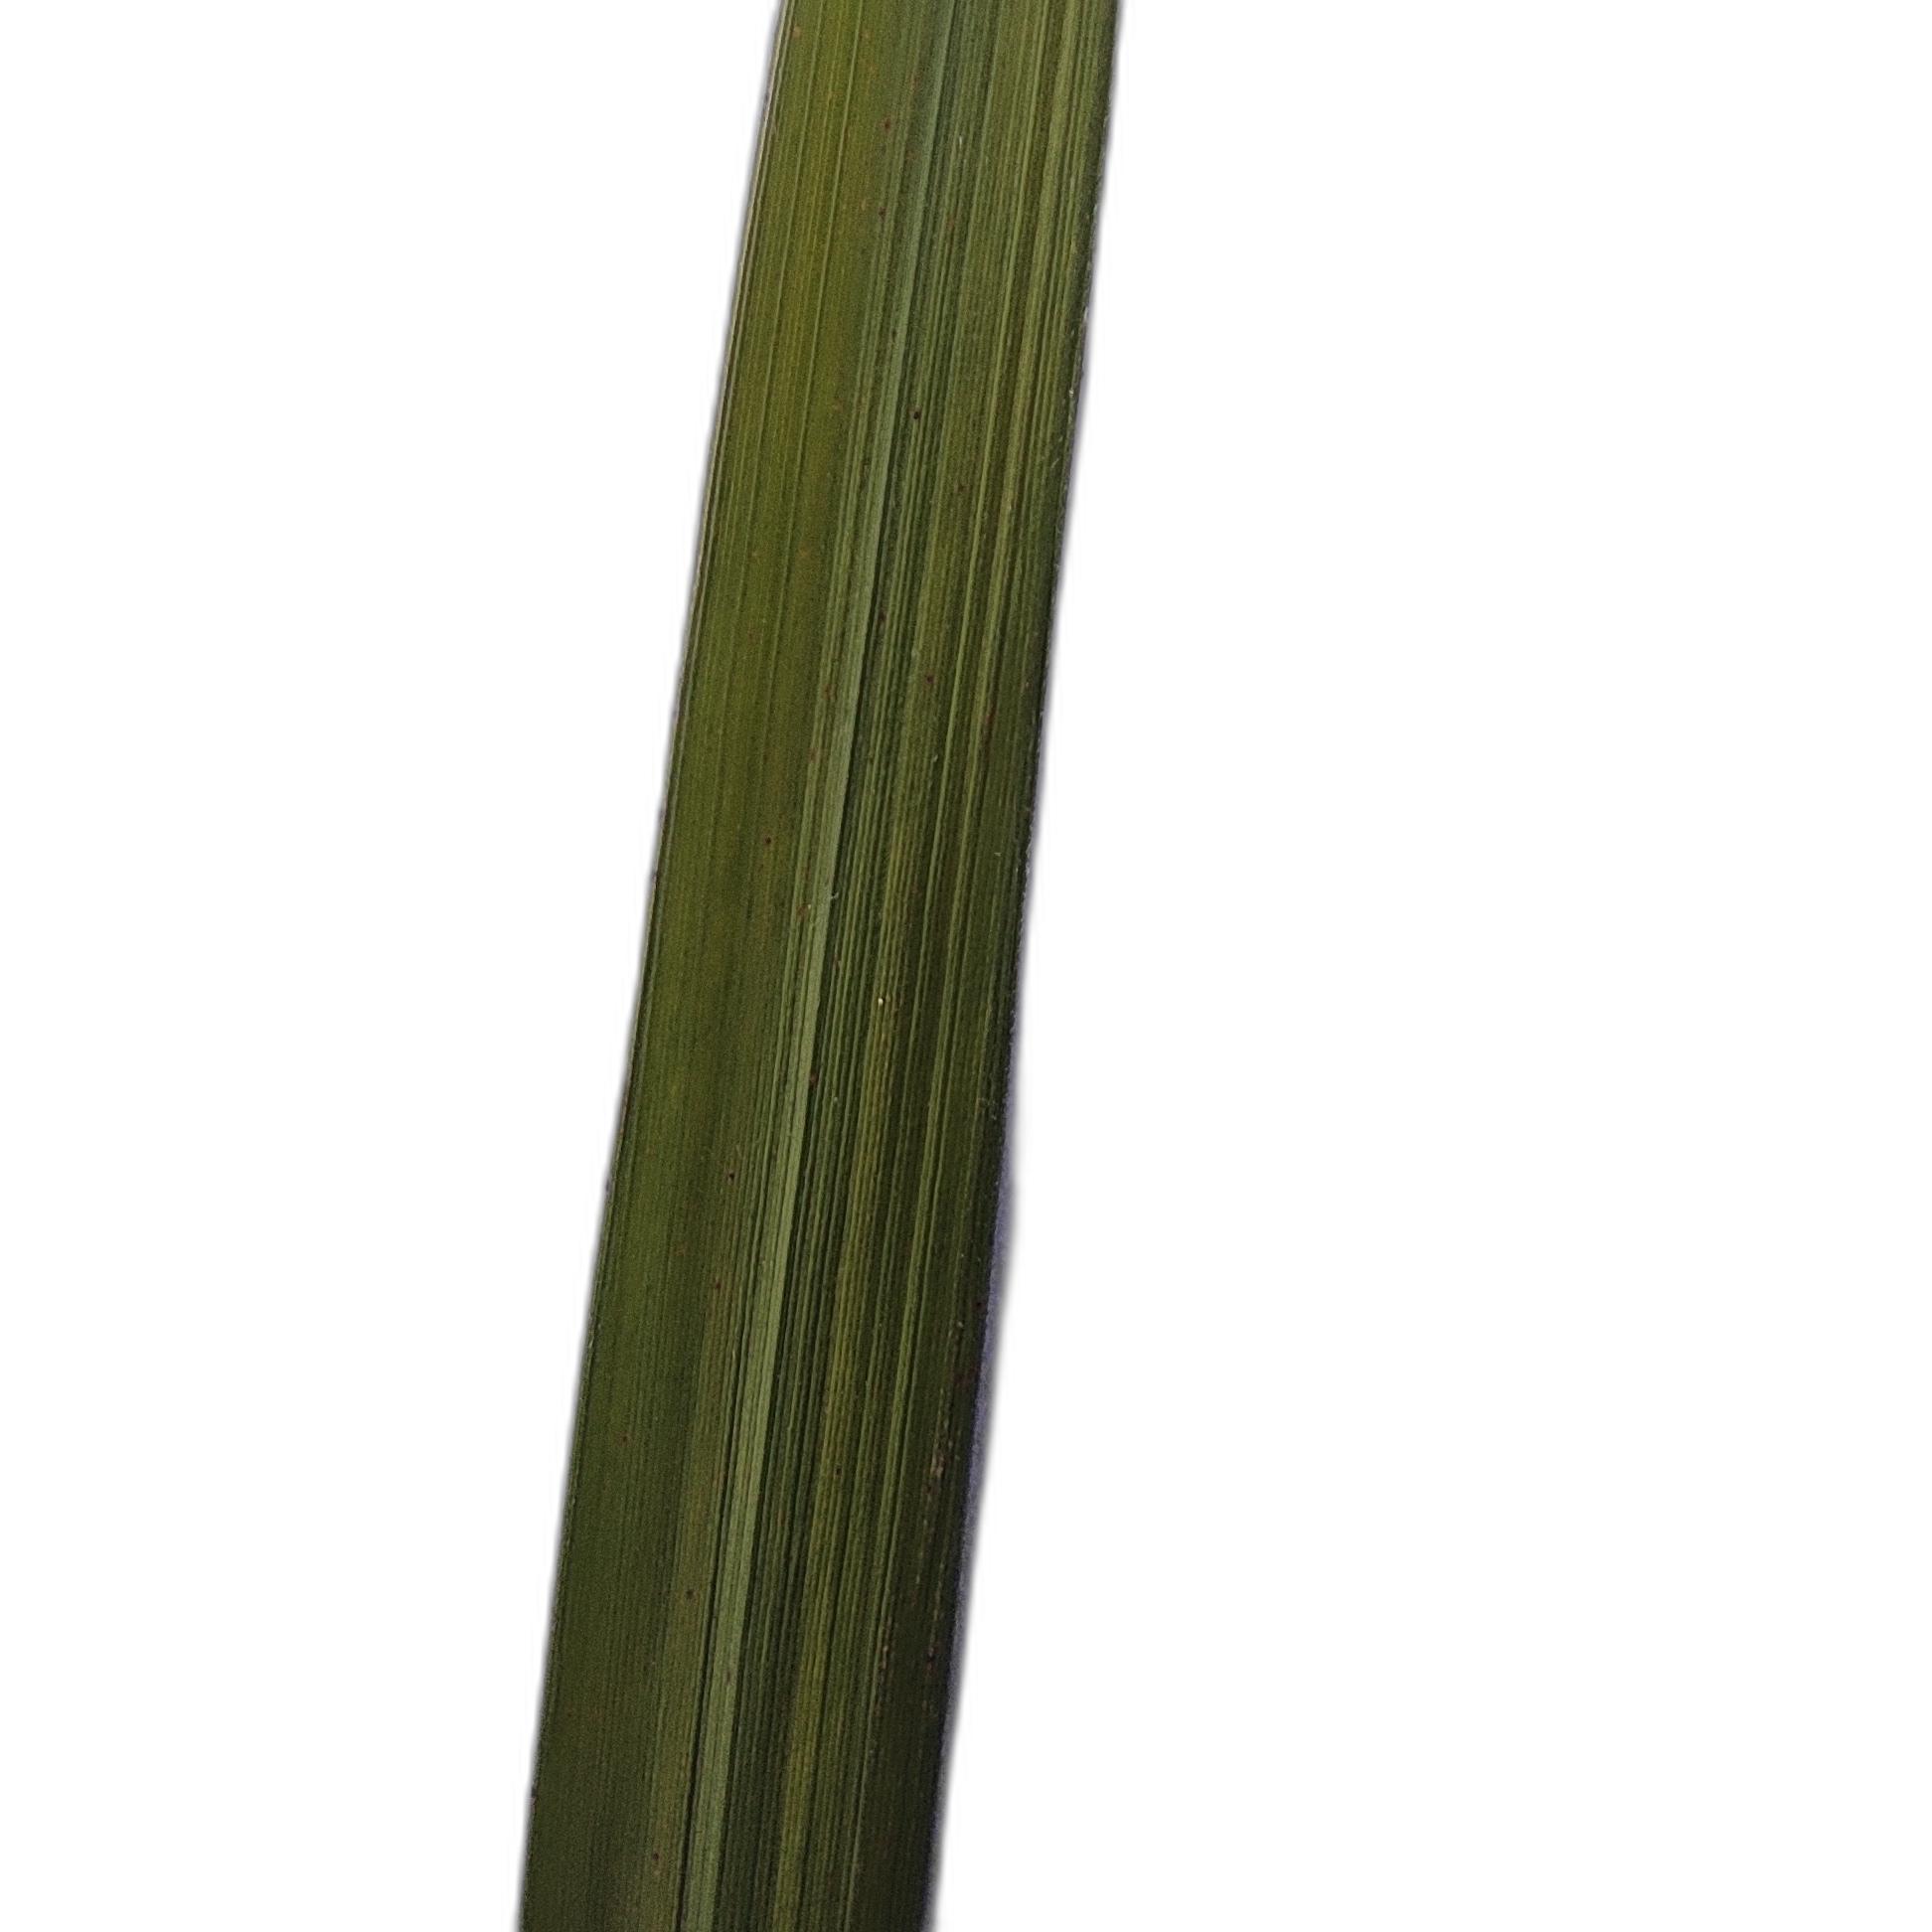
Label: Healthy